Walter L. J. Bayler

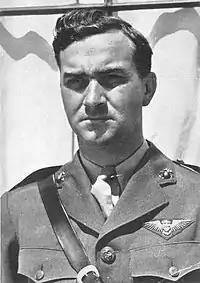

Walter Lewis John Bayler (8 April 1905 – 8 December 1984) was a brigadier general in the United States Marine Corps who was famed during World War II as the "Last Man Off Wake Island" and the only American to see combat at Wake Island, Midway and Guadalcanal. A naval aviator and communications engineer, he was at the forefront of the Marine Corps' use of radar for early warning and fighter direction. He was one of the driving forces behind the Marine Corps' establishment of an air warning program and served as the first commanding officer of the 1st Marine Air Warning Group (1st MAWG).